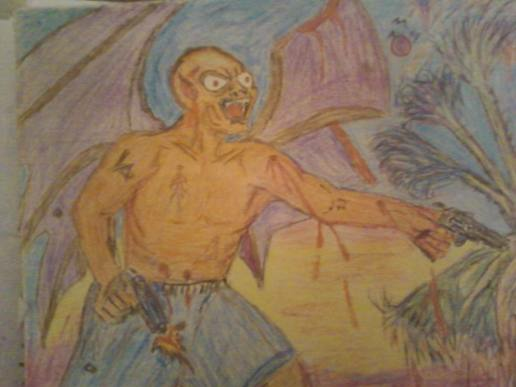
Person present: Yes